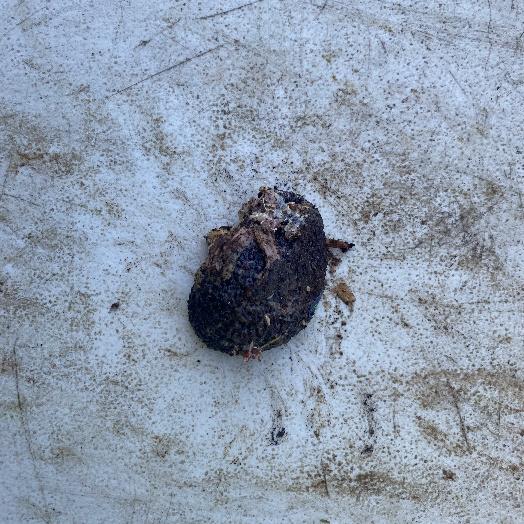
Label: generalcompost